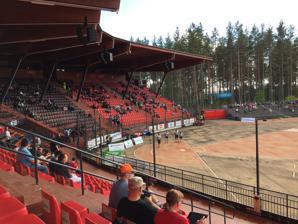
Building: Mehtimäki Stadium
Country: Finland
Year built: 2018
Pesäpallo stadium in Joensuu, Finland Mehtimäki Stadium Mehtimäki Stadium at 2018. Mehtimäki Stadium Location within North Karelia Show map of North Karelia Mehtimäki Stadium Mehtimäki Stadium (Finland) Show map of Finland Mehtimäki Stadium Mehtimäki Stadium (Europe) Show map of Europe Address Lähteläntie 4 80110 Joensuu Location Joensuu , Finland Coordinates 62°36′10″N 29°44′27″E / 62.602659°N 29.740868°E / 62.602659; 29.740868 Owner City of Joensuu Capacity 3,700–4,500 Record attendance 4,500 July 1, 2018 (All-Star Game) Opened 2018 ( 2018 ) Tenants Joensuun Maila (2018–present) Mehtimäki Stadium is a pesäpallo stadium located in Joensuu , Finland . Since its opening in 2018, it has been the home field of the Joensuun Maila , a Superpesis team. The venue has 2500 covered seats and with various temporary solutions, the Mehtimäki Stadium can have up to 5000 seats. At 2018, the pitch surface was resurfaced in the club's colours—black and red. References